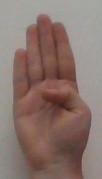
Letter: kaaf